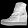
Label: Ankle boot